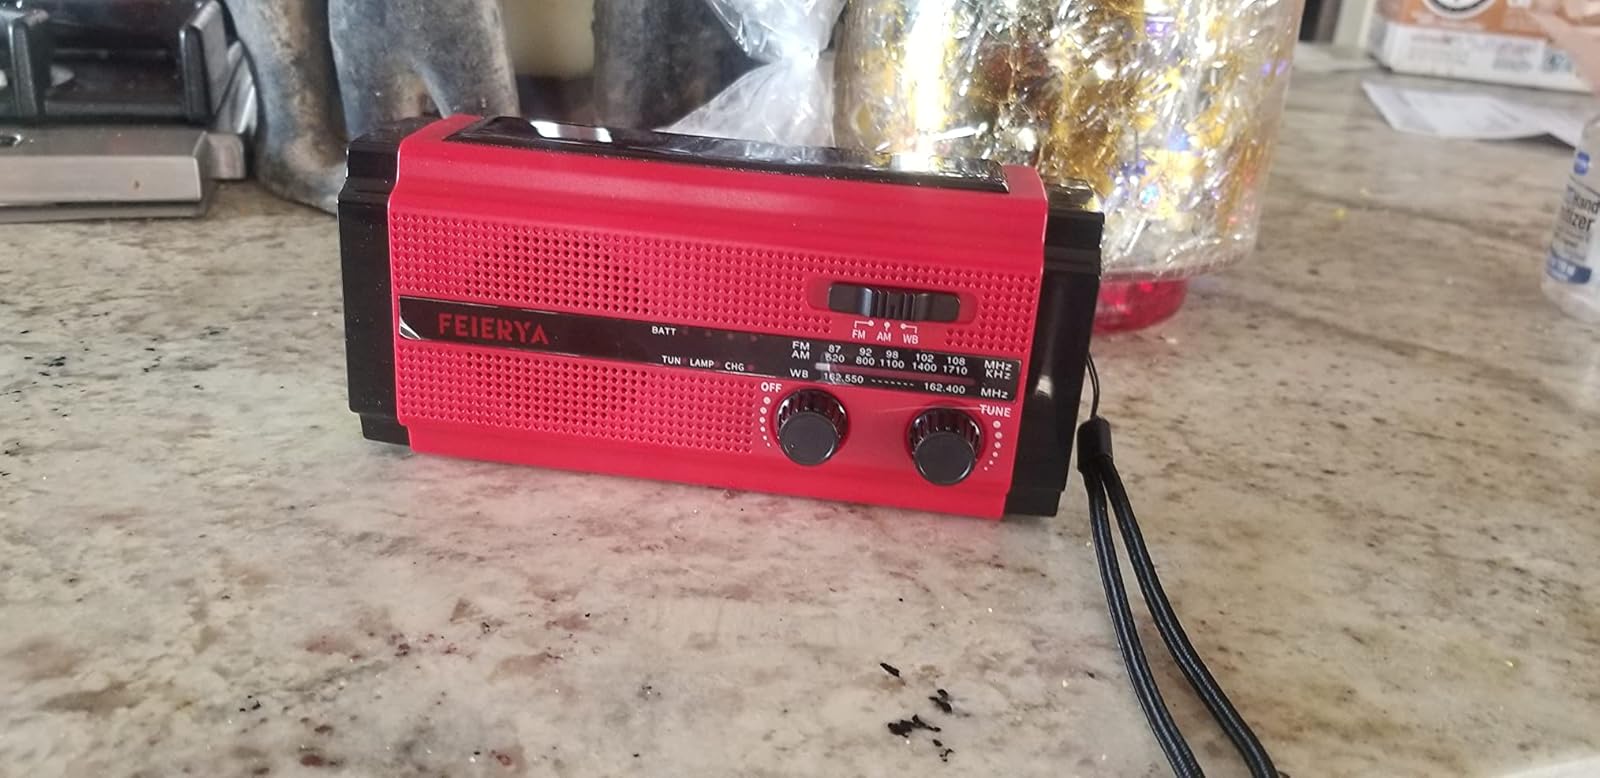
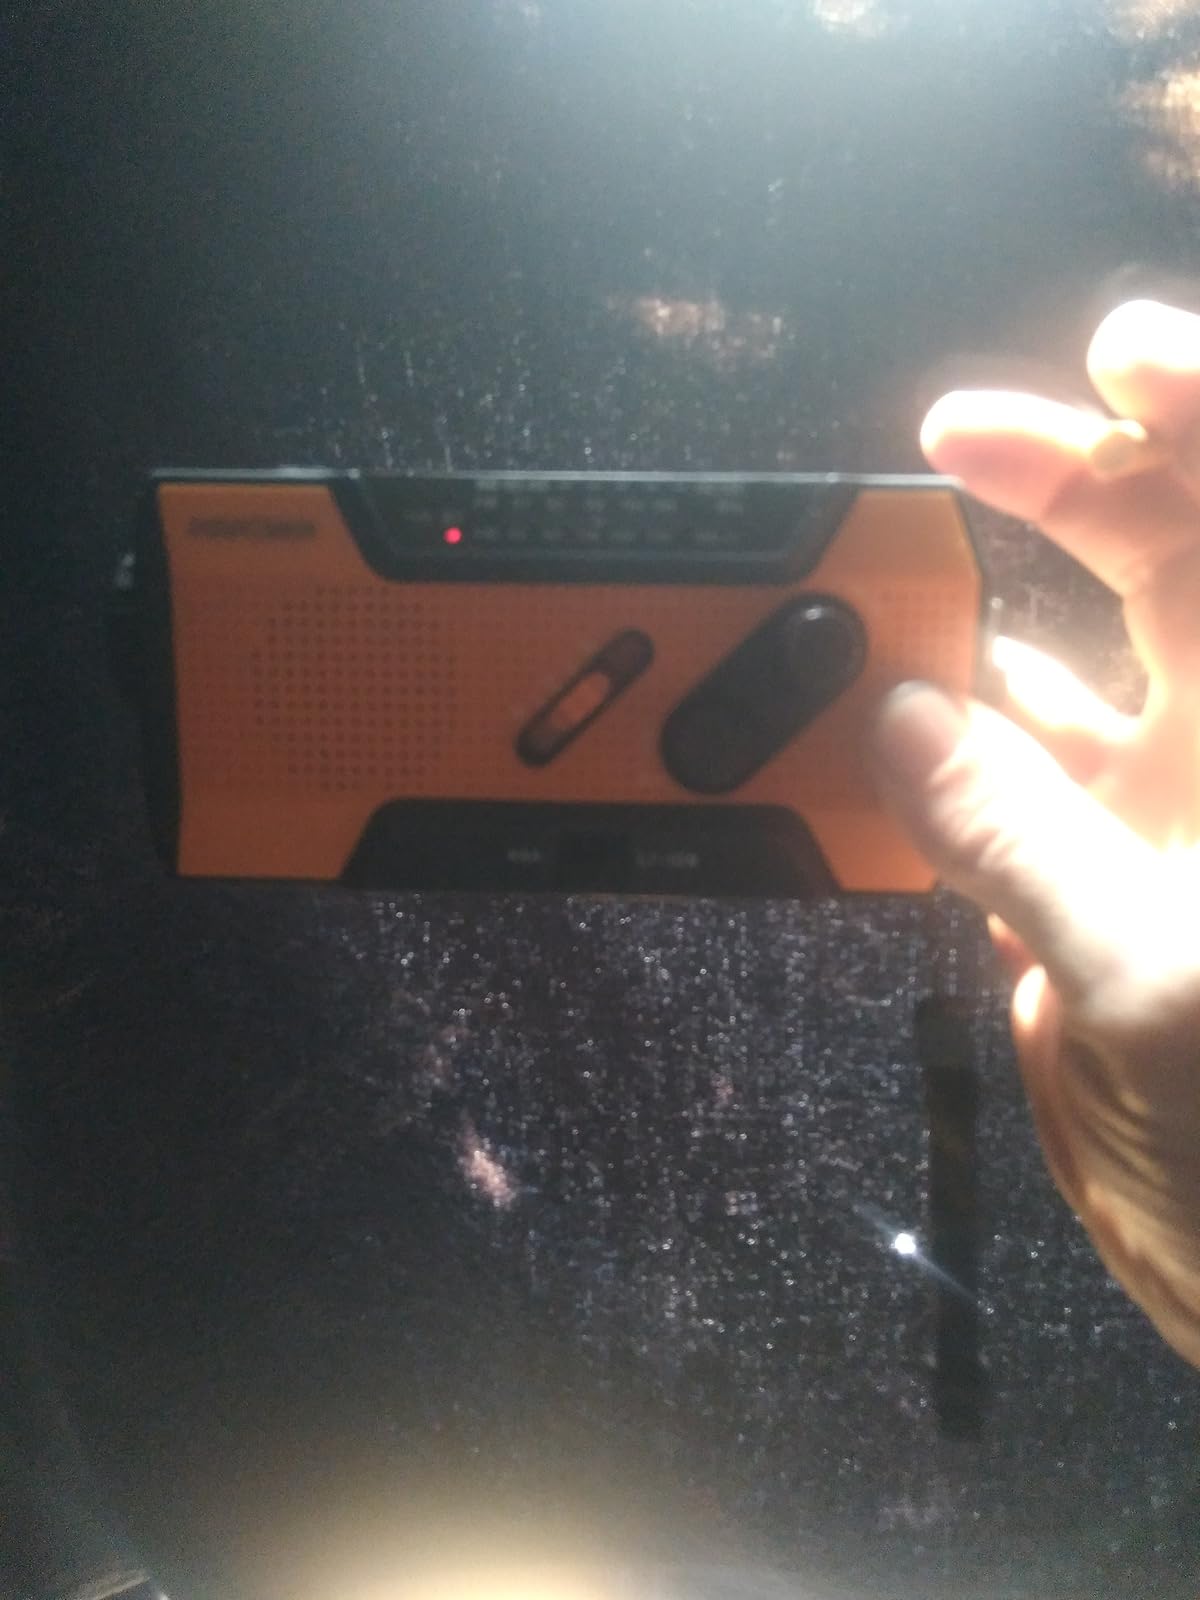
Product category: radio
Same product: no